Otakuthon

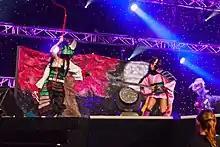
Contestants perform on stage at the 2014 Canadian Preliminaries.

In 2014, the World Cosplay Summit (WCS) announced that Canada would join this international event as an Observer Nation in 2015. Otakuthon was selected as the convention to hold the Canadian Preliminaries for the WCS, starting in 2014. Winners from the Preliminaries at Otakuthon 2014 traveled to Japan to participate in the WCS 2015 events, but not compete in the Cosplay Championship. This was the first time a Canadian cosplay delegation represented the country at this international event, which has been running yearly since 2003.